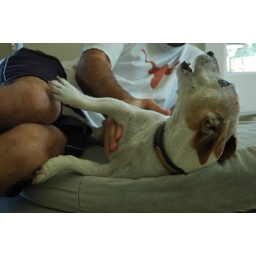
at the lake house in spicewood, tx